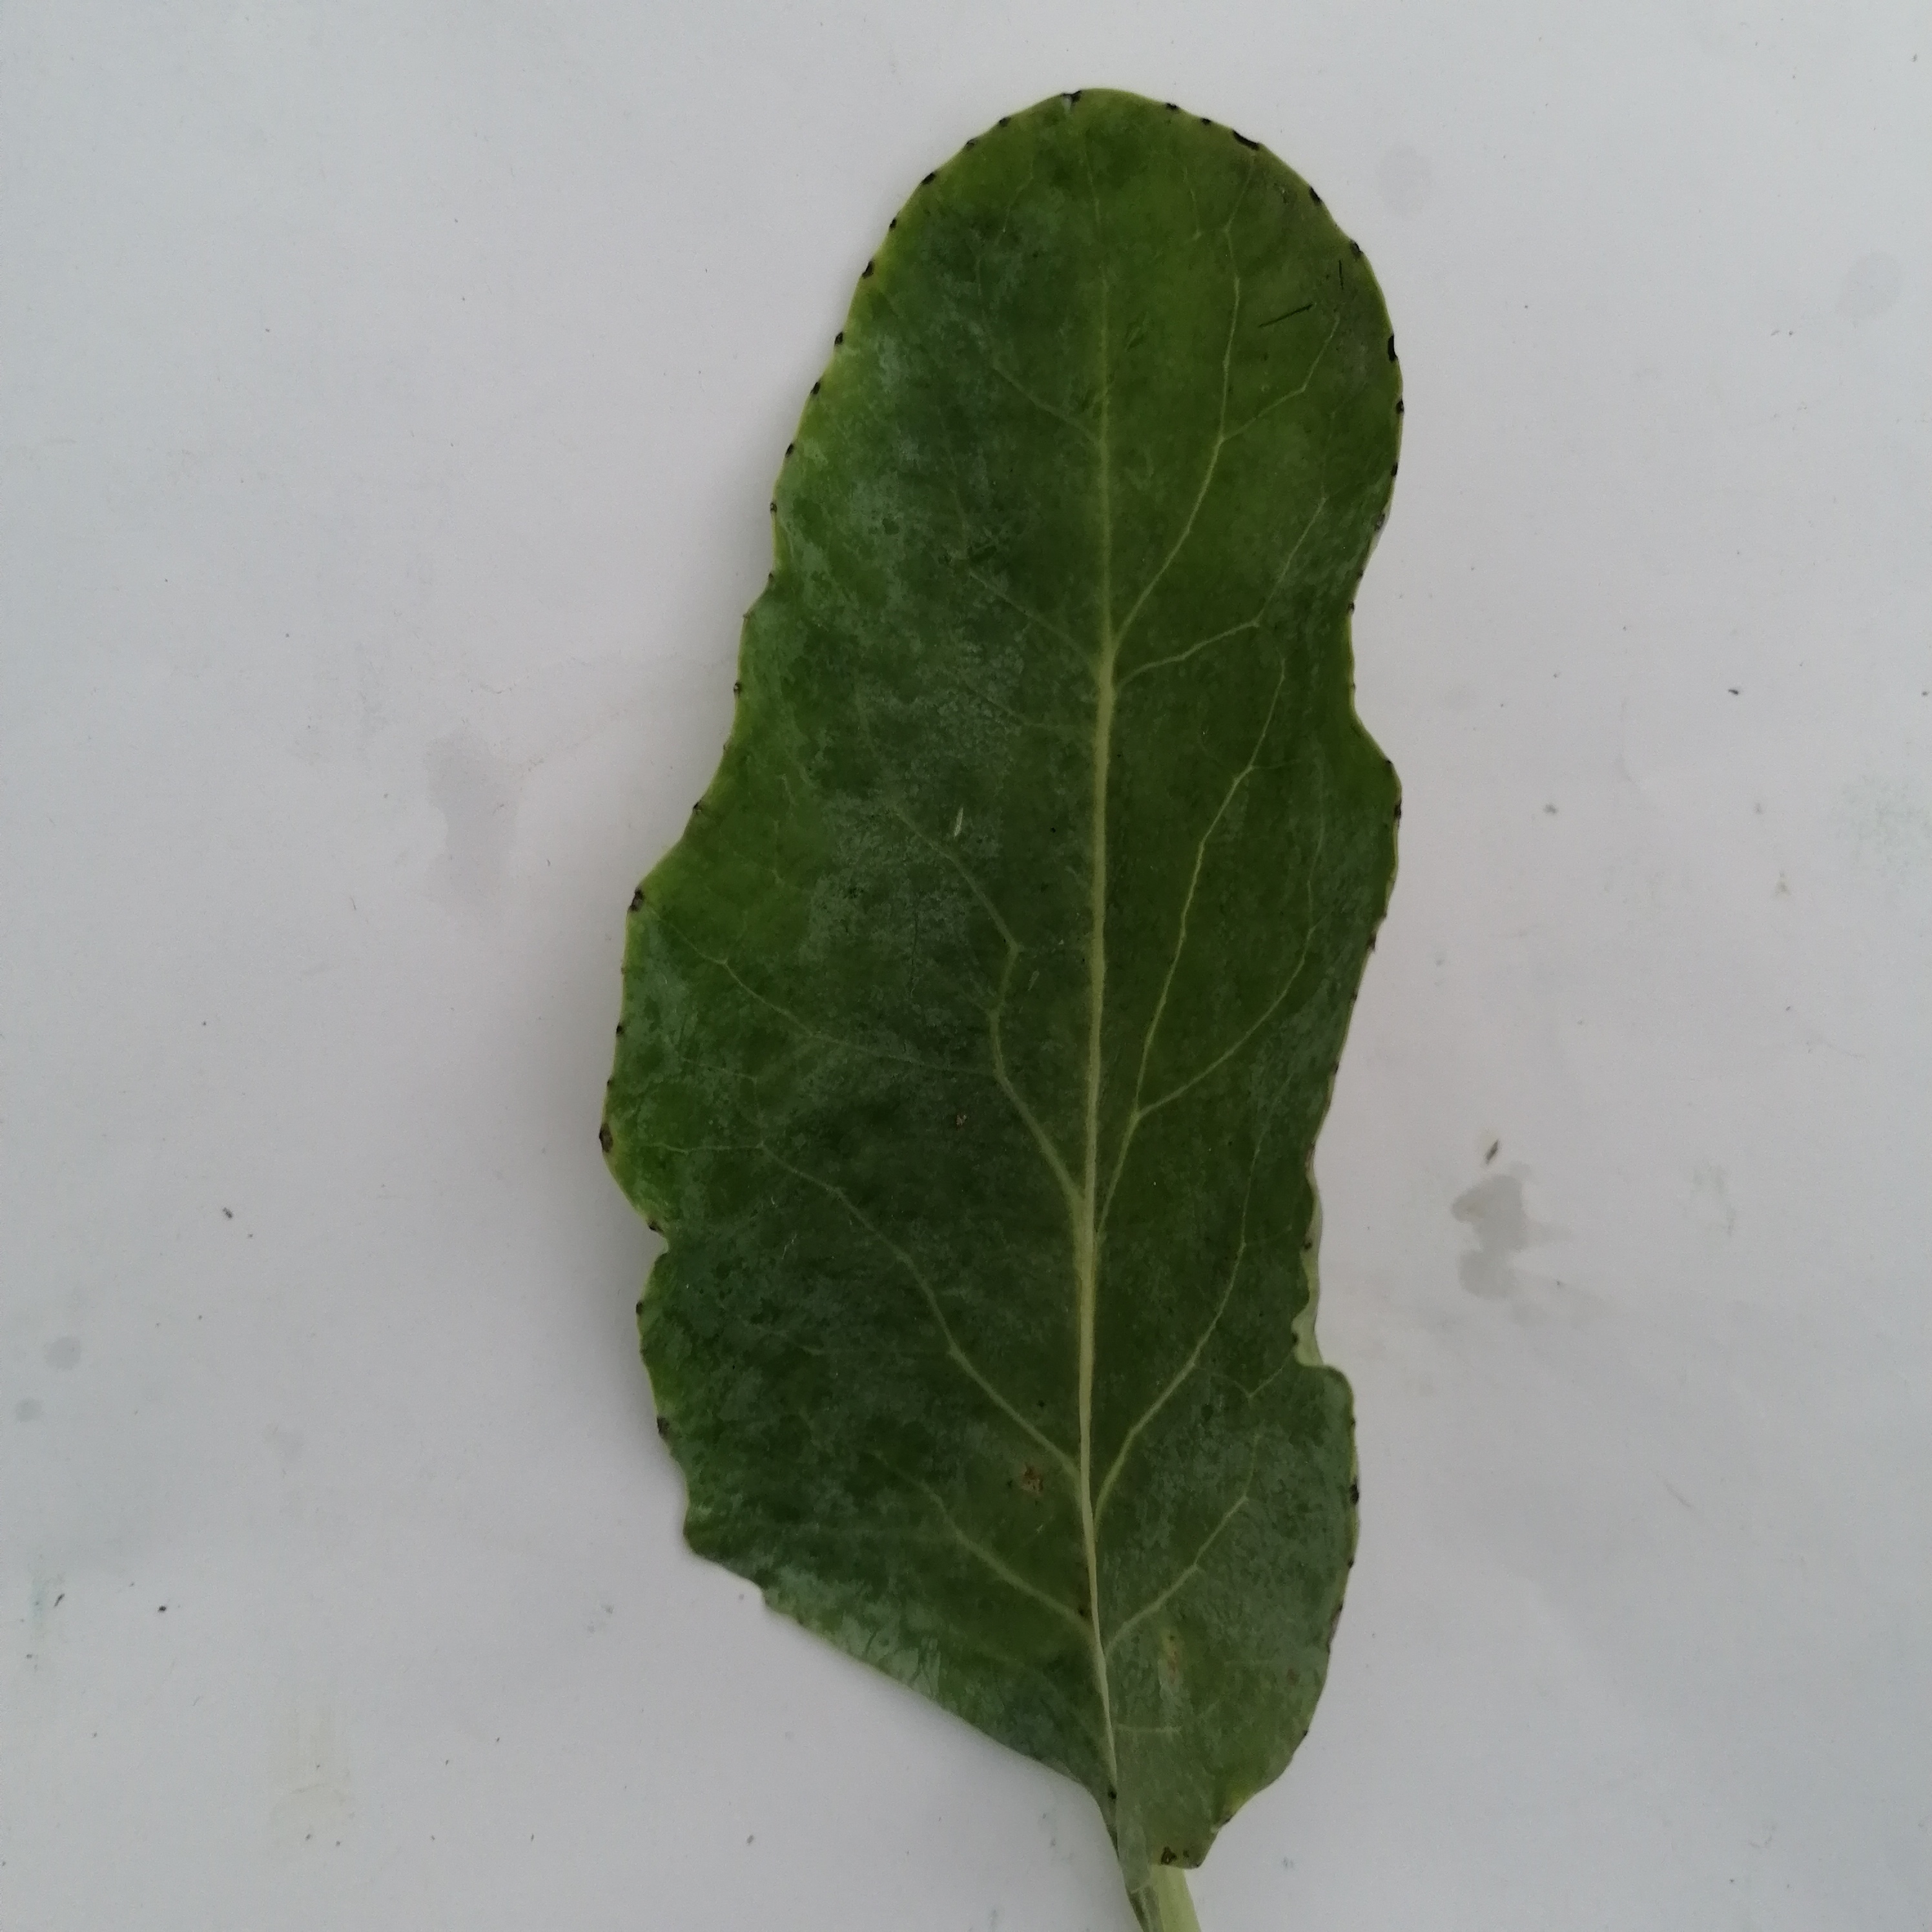
Label: Black Rot